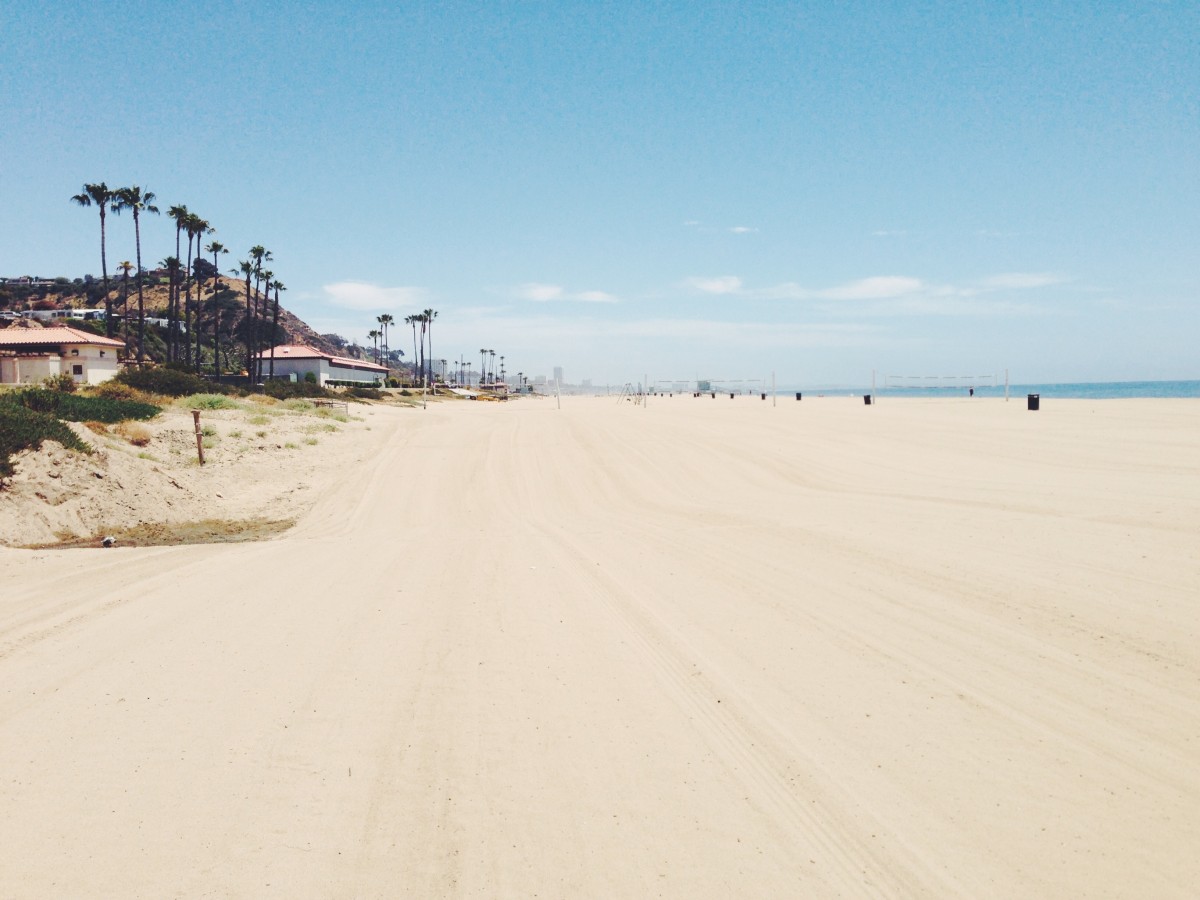
Tags: sea, coast, sand, ocean, boardwalk, warm, palm tree, dune, shore, walkway, material, body of water, habitat